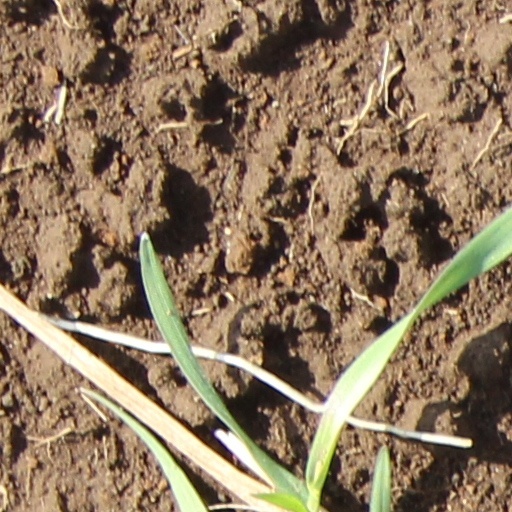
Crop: wheat